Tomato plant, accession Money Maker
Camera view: tilt-top (135 deg); turntable rotation: 0 degrees
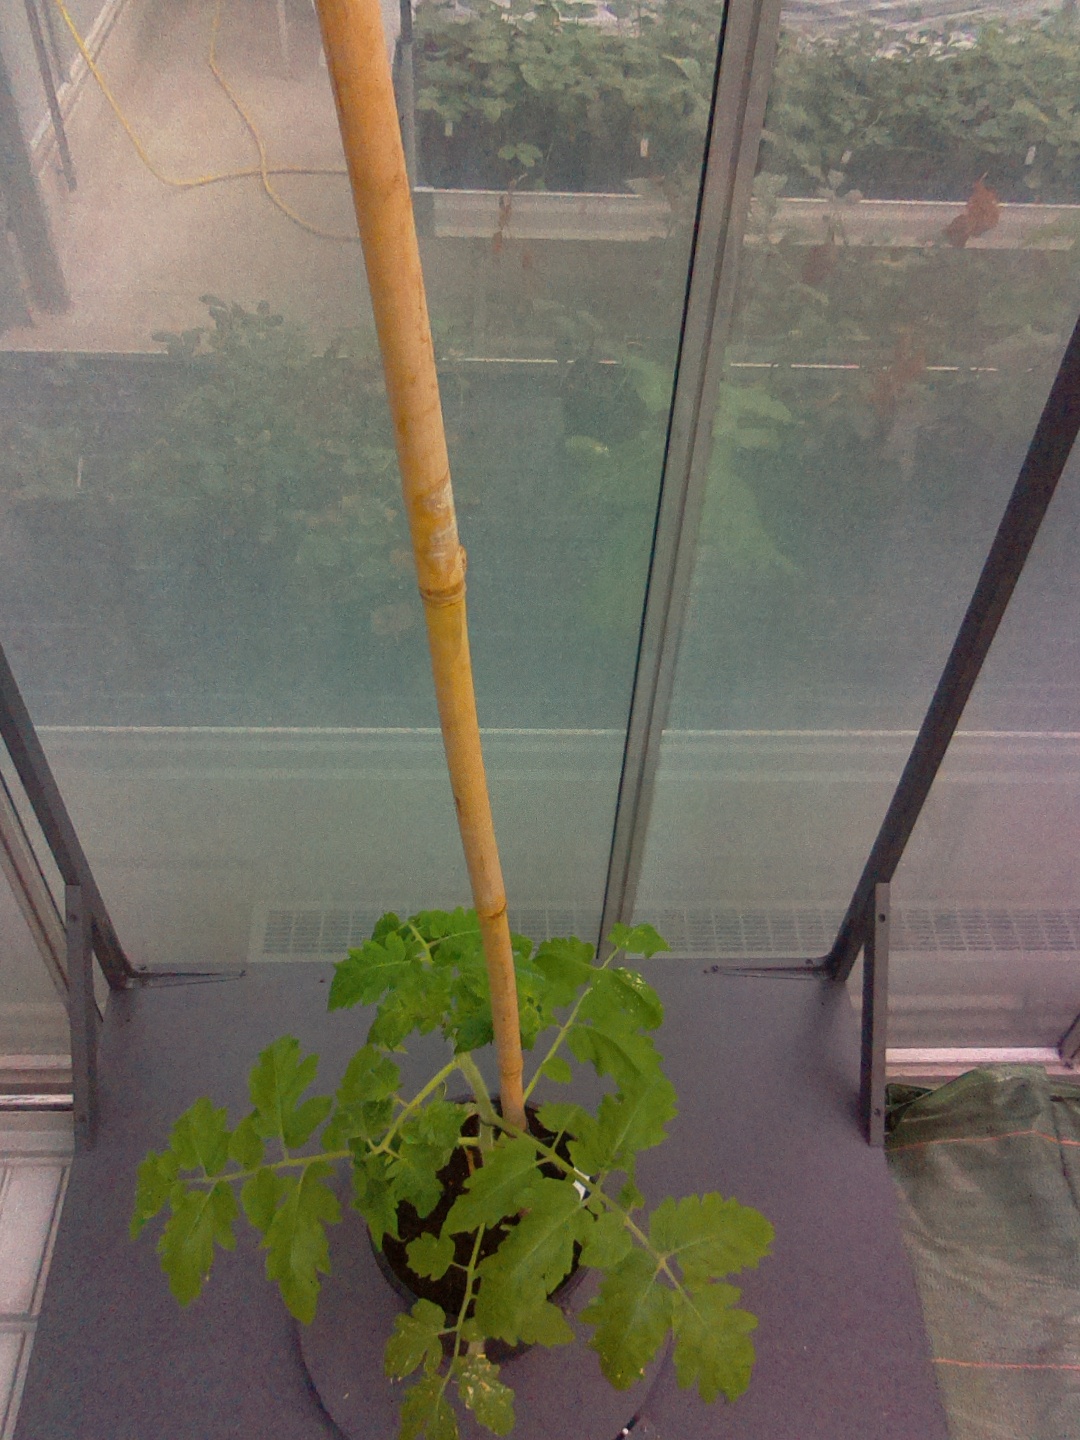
BBCH growth stage 14: 8 of true leaves visible